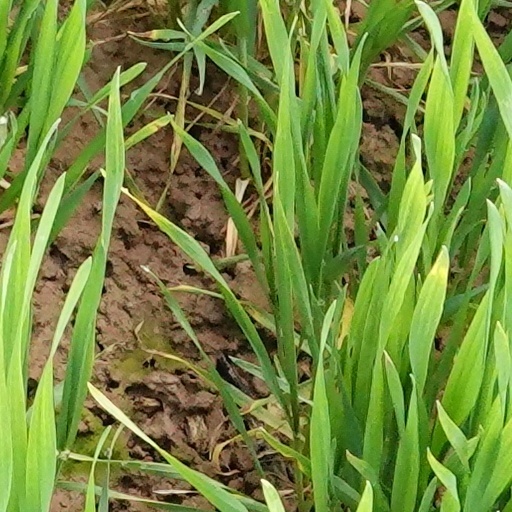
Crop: wheat